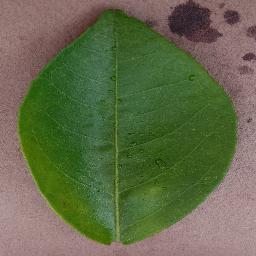
Label: Orange___Haunglongbing_(Citrus_greening)